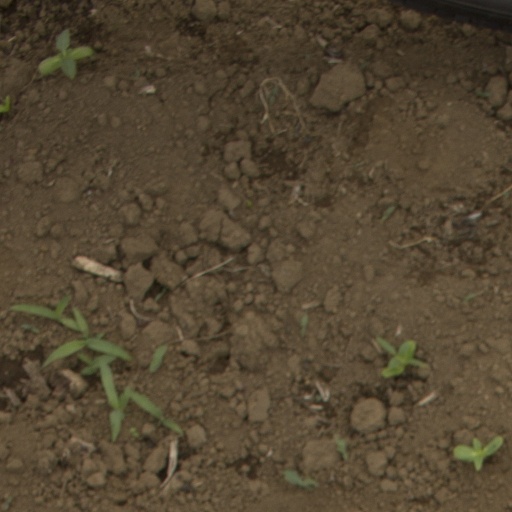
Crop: Jerusalem artichoke